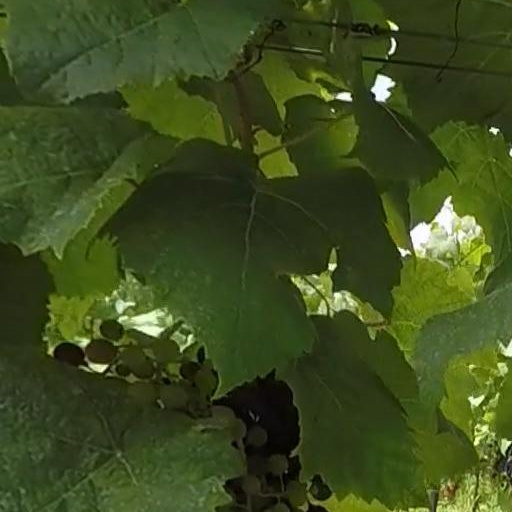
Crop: grape